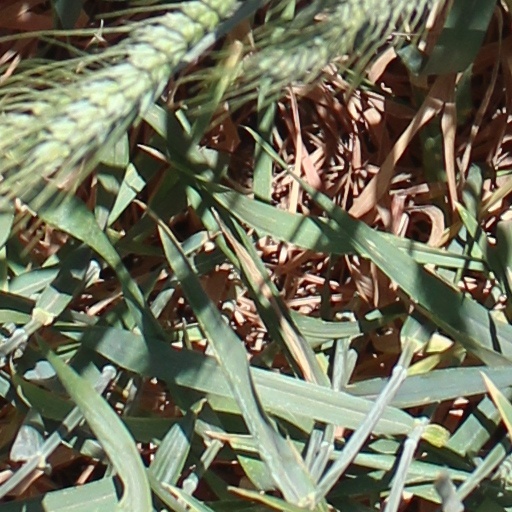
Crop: wheat